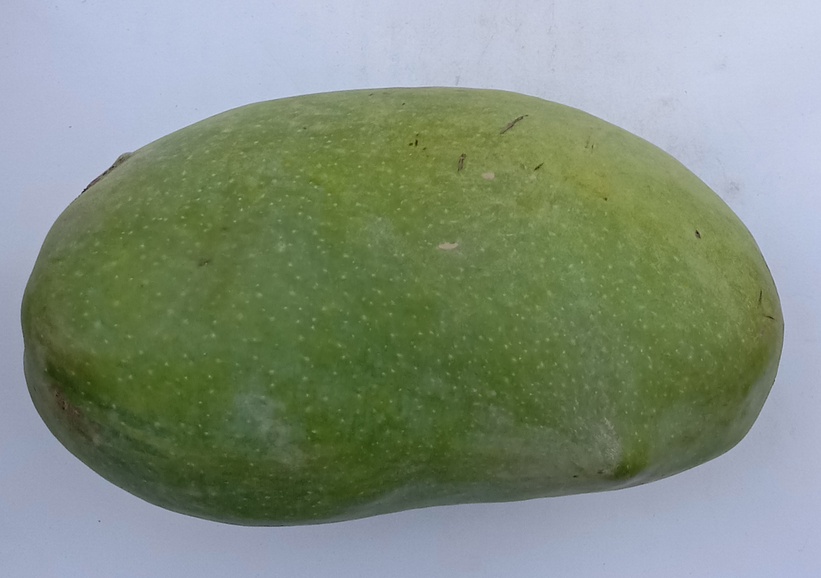
Mango variety: Chaunsa (White)